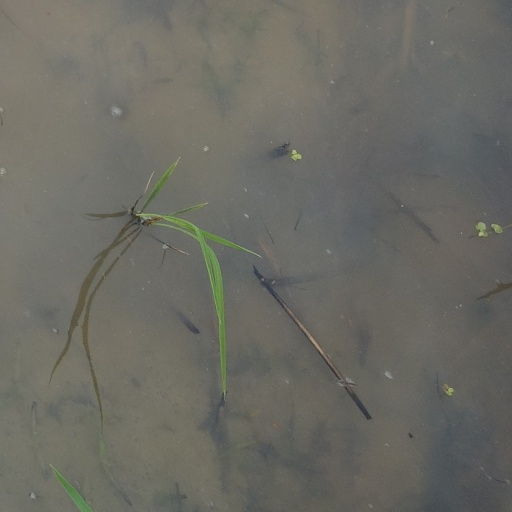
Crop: rice